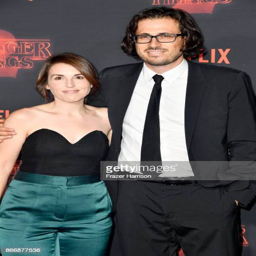
person attends the premiere of season